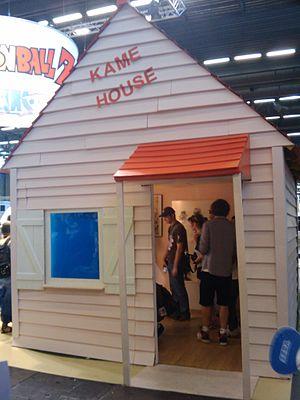
Représentation de Kame House exposée à la Japan Expo 2010
Les villes de dragon Ball z